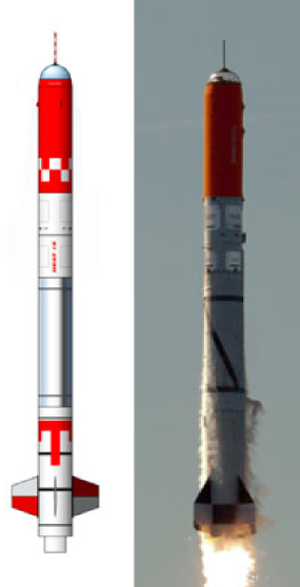
Copenhagen Suborbitals est une organisation à but non lucratif dont l'objectif est de réaliser un vol suborbital avec équipage. L’organisation, basée à Copenhague, au Danemark, est la seule structure amateur à avoir pour objectif un vol habité dans l'espace. Ils déclarent travailler selon les principes de l'open source en utilisant des solutions simples et éprouvées. Le financement du projet est assuré par des sponsors et des dons matériels ou d'argent.